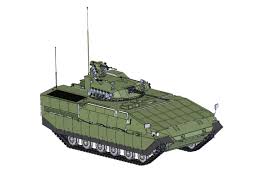
Label: BMP-T15